Interwar France

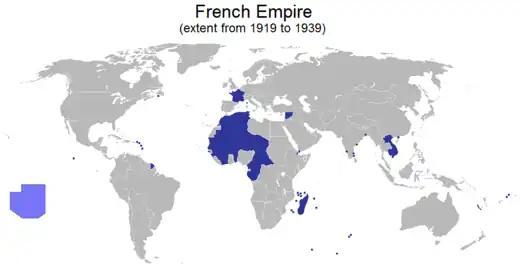
The interwar French empire

French census statistics from 1931 show an imperial population, outside of France itself, of 64.3 million people living on 11.9 million square kilometres. Of the total population, 39.1 million lived in Africa, 24.5 million lived in Asia and 700,000 lived in the Caribbeans or islands in the South Pacific. The largest colonies were Indochina with 21.5 million (in five separate colonies), Algeria with 6.6 million, Morocco with 5.4 million and West Africa with 14.6 million in nine colonies. The total included 1.9 million Europeans and 350,000 "assimilated" natives.